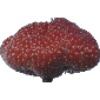
Label: strawberry_wedge